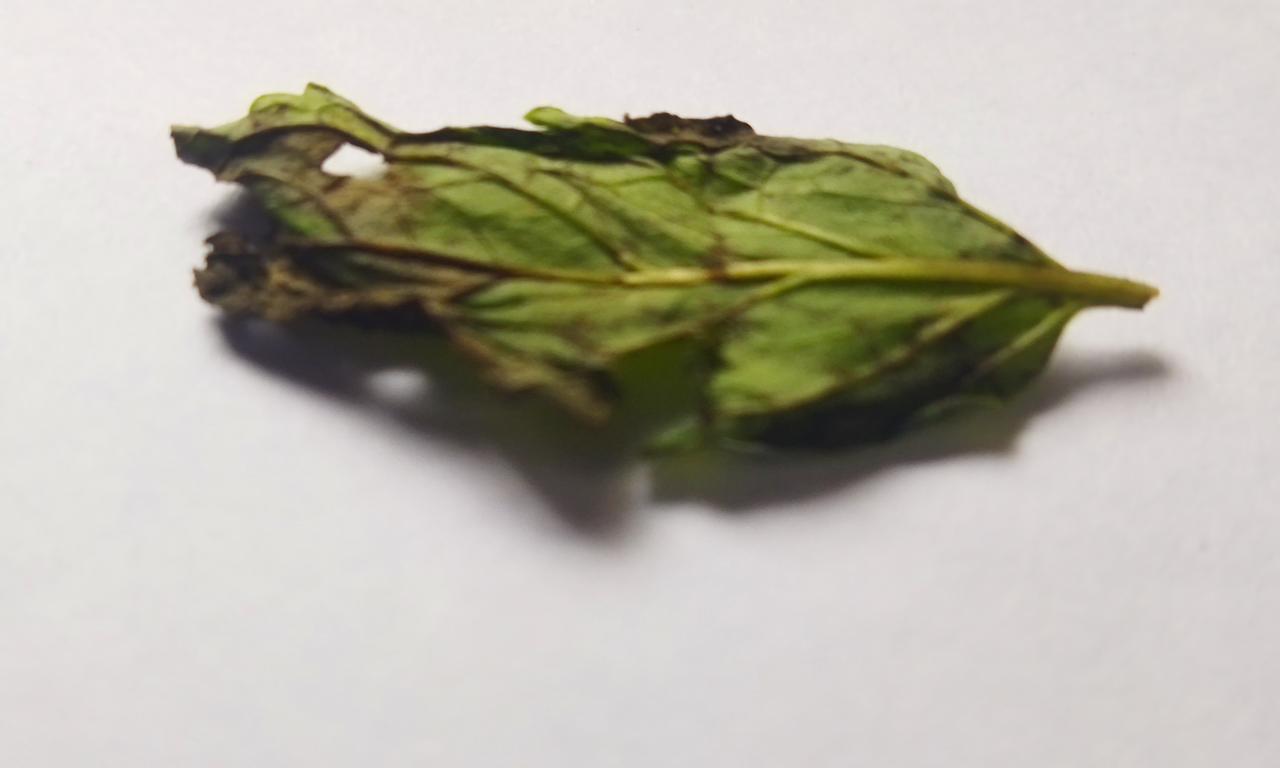
Label: Spoiled